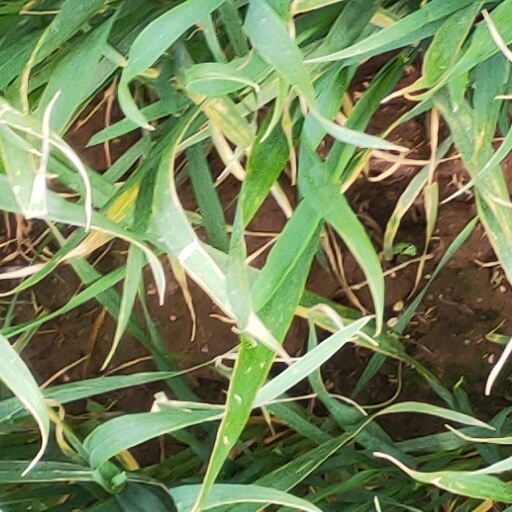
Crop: wheat